British Soap Award for Best Dramatic Performance

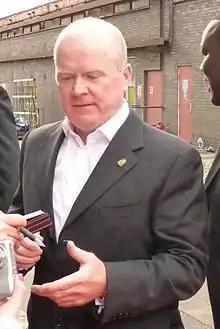
The 2025 recipient: Steve McFadden

The British Soap Award for Best Dramatic Performance is an award presented annually by the British Soap Awards. From 2016 to 2019, the award was split into gendered categories; female and male. This was dropped in 2022 in favour of having a gender neutral category again. The award is voted for by a panel. "Coronation Street" is the most awarded soap in the category, with ten wins, while "EastEnders" actress Lacey Turner has won the most, with three wins. The award is currently held by "EastEnders" actor Steve McFadden.